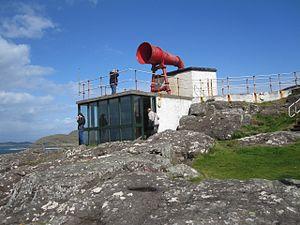
Le phare d'Ardnamurchan est un phare qui se situe sur Ardnamurchan Point, une péninsule isolée du Lochaber dans le comté de Highland à l'ouest de l'Écosse.